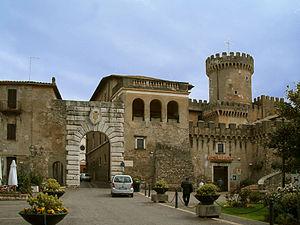
Fiano Romano est une commune italienne située dans la ville métropolitaine de Rome Capitale dans la région Latium en Italie centrale.